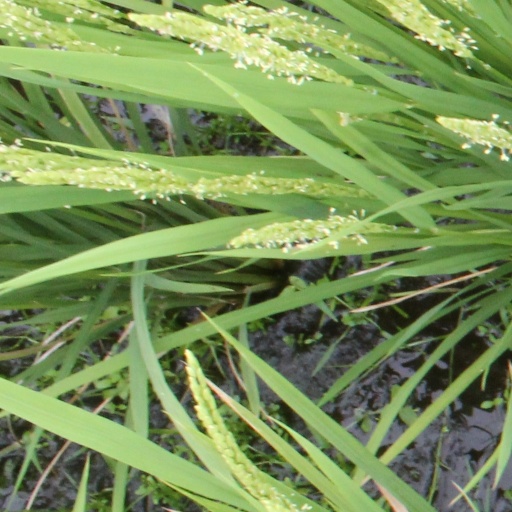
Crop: rice